Tenleytown

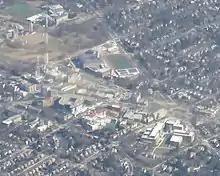
Aerial view of Tenleytown from the southwest, looking towards Fort Reno Park and Wakefield. Tenley Circle is at the bottom right.

Tenleytown is a historic neighborhood in Northwest, Washington, D.C.